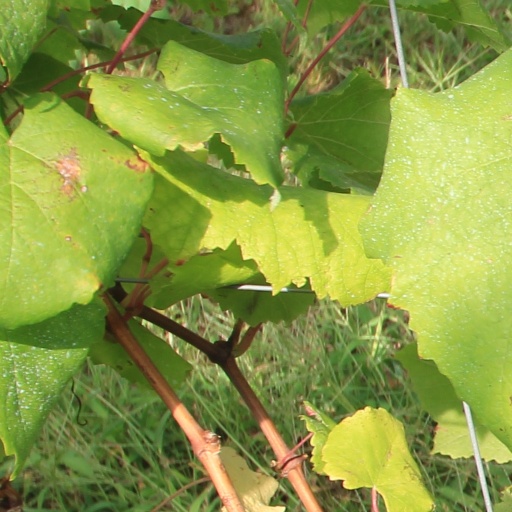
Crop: grape